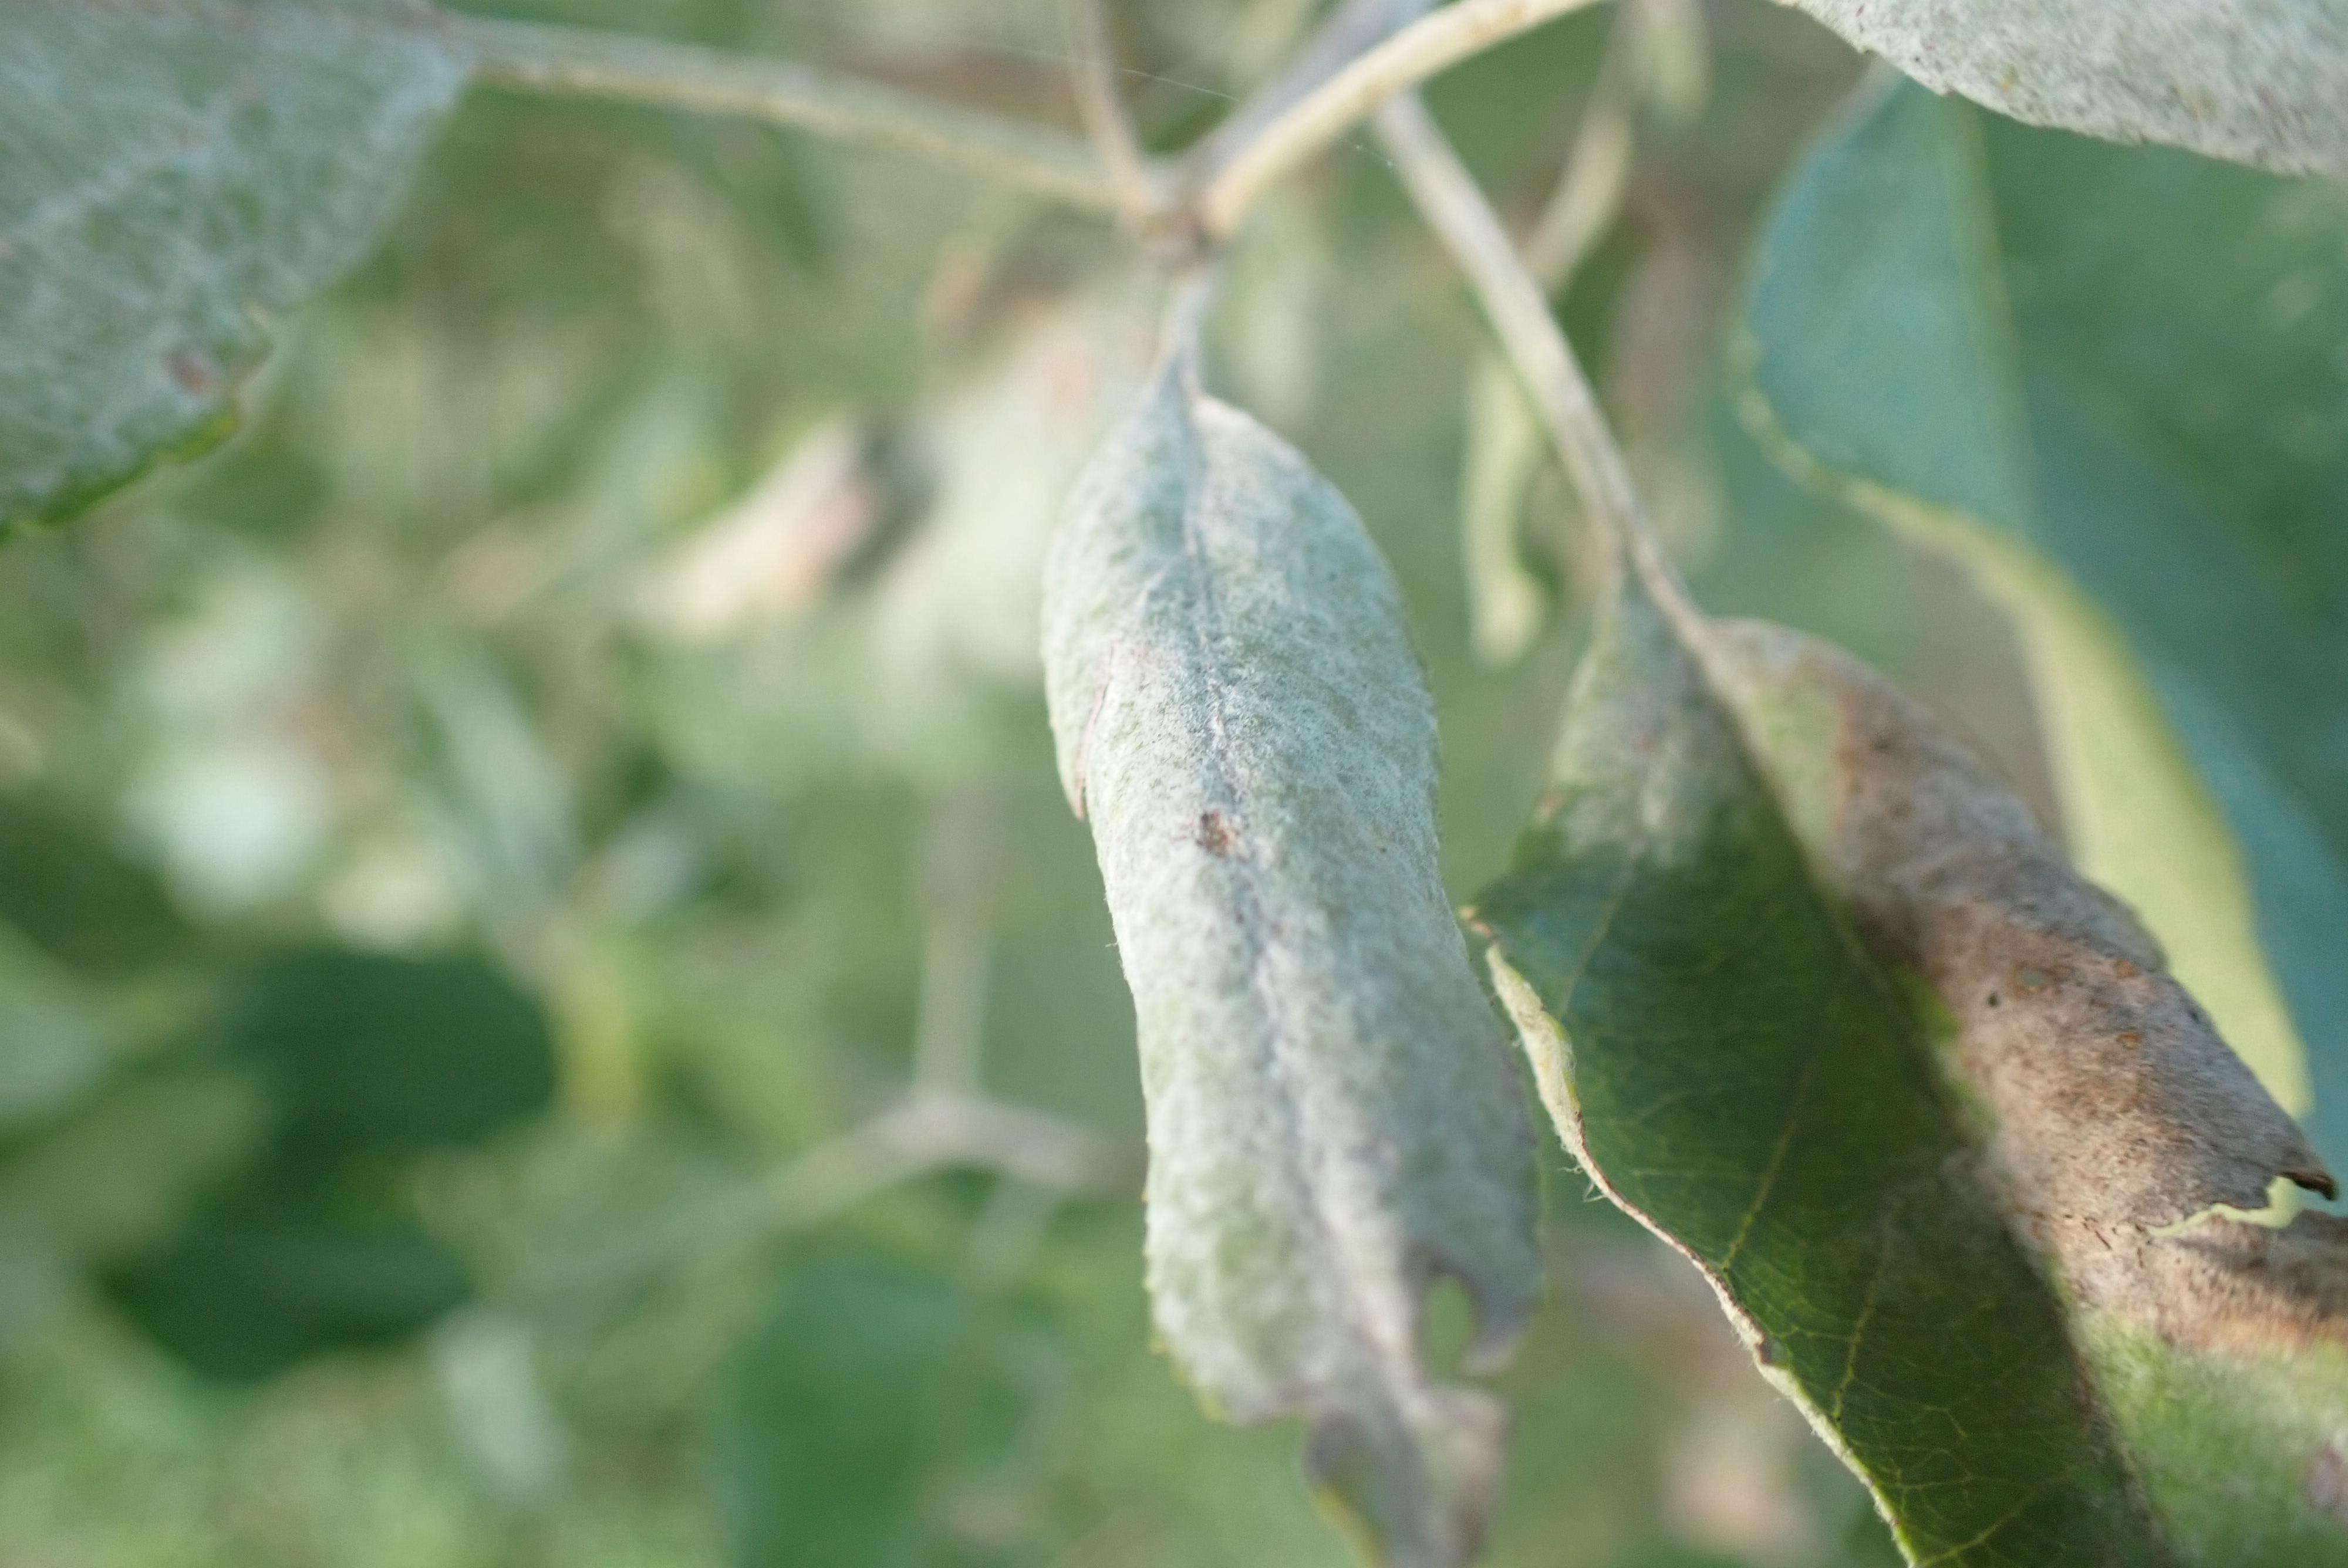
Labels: powdery_mildew